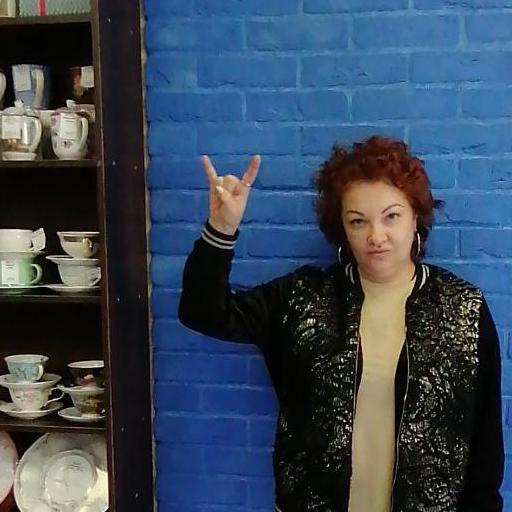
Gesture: rock